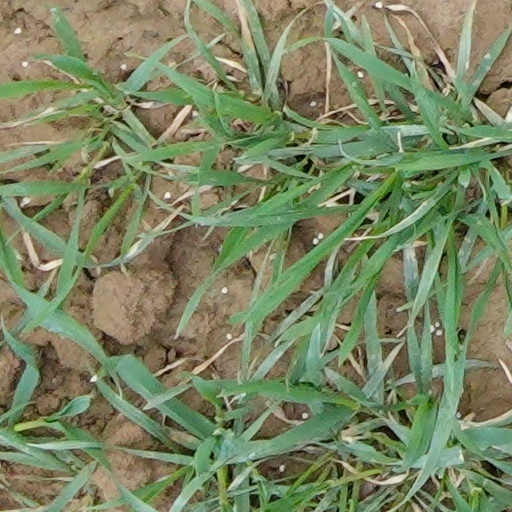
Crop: wheat